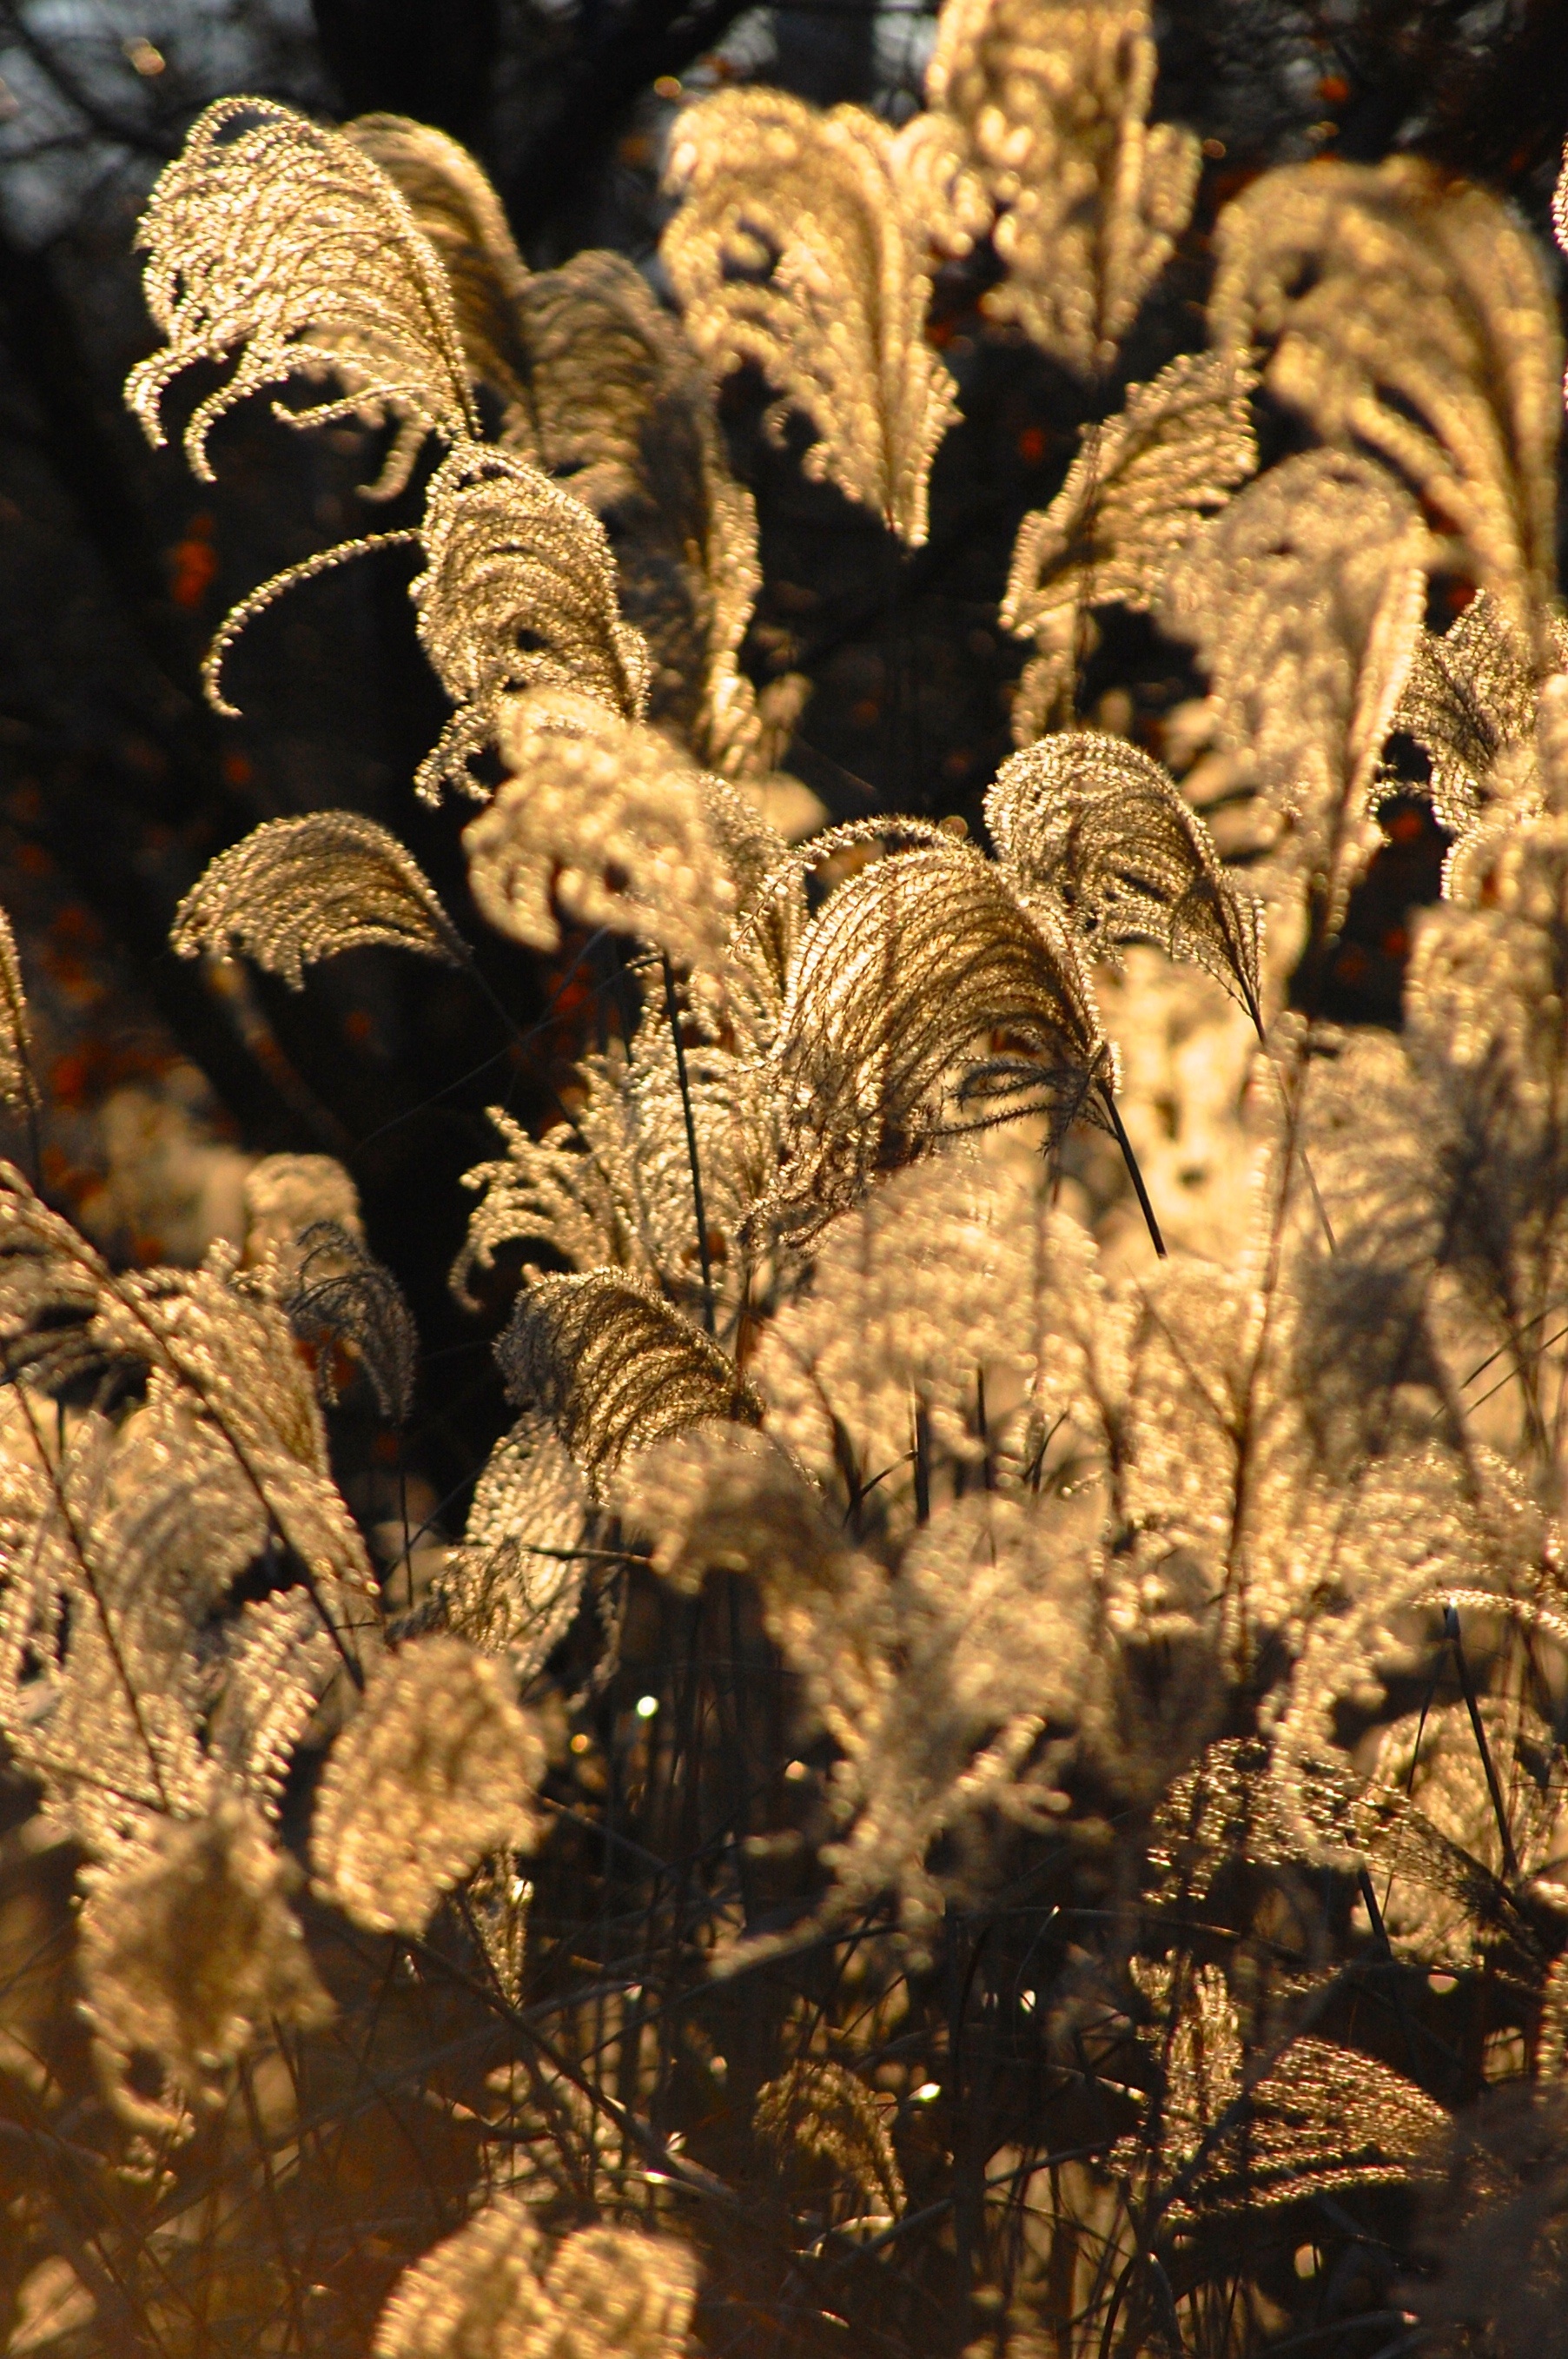
tree, nature, branch, light, plant, sun, sunlight, leaf, flower, frost, autumn, flora, season, plants, close up, outdoors, vegetation, backlit, dreamy, macro photography, wispy, outdoor lighting, grass family, woody plant